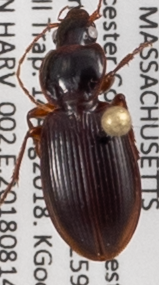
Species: Synuchus impunctatus
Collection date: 2018-08-14
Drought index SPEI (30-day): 2.09
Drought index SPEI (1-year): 1.16
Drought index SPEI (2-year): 0.82